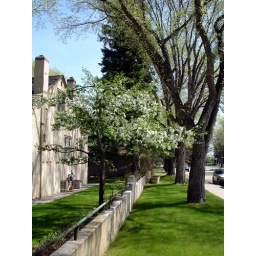
This is the low wall around a house about two blocks from campus. It's a particularly attractive and well-landscaped property.